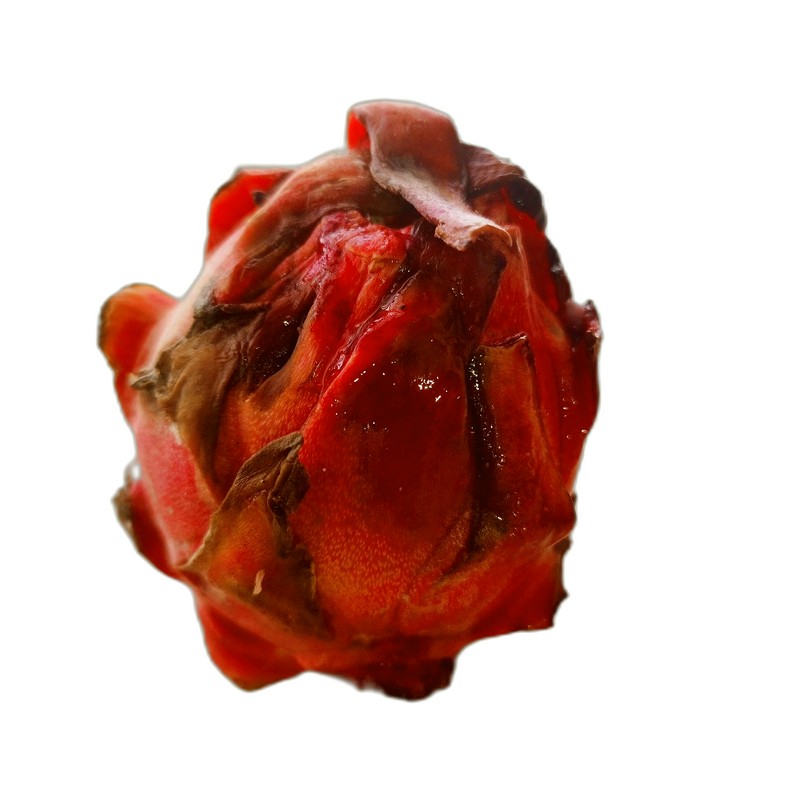
Label: Defect Dragon Fruit